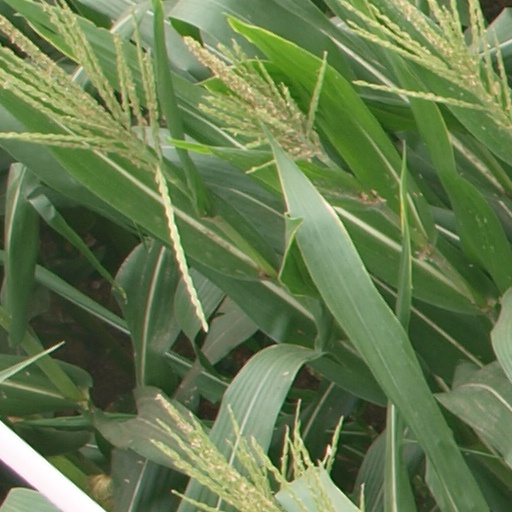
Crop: maize; corn